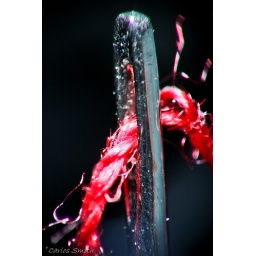
Strobist: Vivitar DF-383 at 1/16 power camera right, and desk lamp for focus assist. Reverse 50mm over 18-200mm IS